Sino-British Joint Declaration

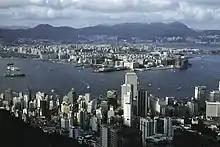
Urban Hong Kong in 1980

Local investors began expressing their concern in the mid-1970s over the long-term viability of continued real estate investment. The colonial government could not legally grant new land leases in the New Territories past 1997 and needed to resolve the uncertainty with the Chinese government. During an official visit to Beijing in March 1979, Governor Murray MacLehose raised the issue with Vice Premier Deng Xiaoping. MacLehose suggested setting aside the 1997 date for land leases and replacing those contracts with ones that were valid for as long as British administration continued in the colony. Deng rejected this suggestion, but he informed the governor that while sovereignty over Hong Kong belonged to China, the territory held a special status that would continue to be respected. MacLehose informed the public that further investment would be safe. Market reaction was optimistic; stock valuations rose and further investment in real estate boosted the value of Hong Kong's land to the highest in the world.